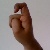
The image shows a hand gesture representing the letter 'X' in Indian Sign Language.